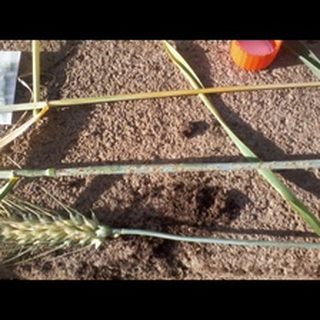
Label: wheat_black_rust